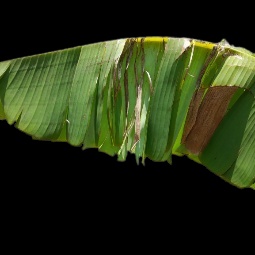
Label: Potassium